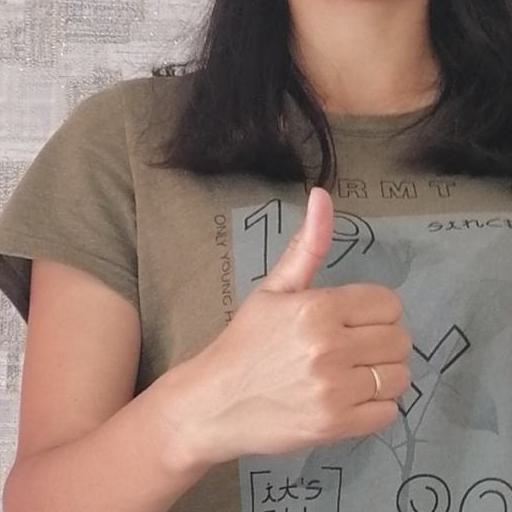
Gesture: like